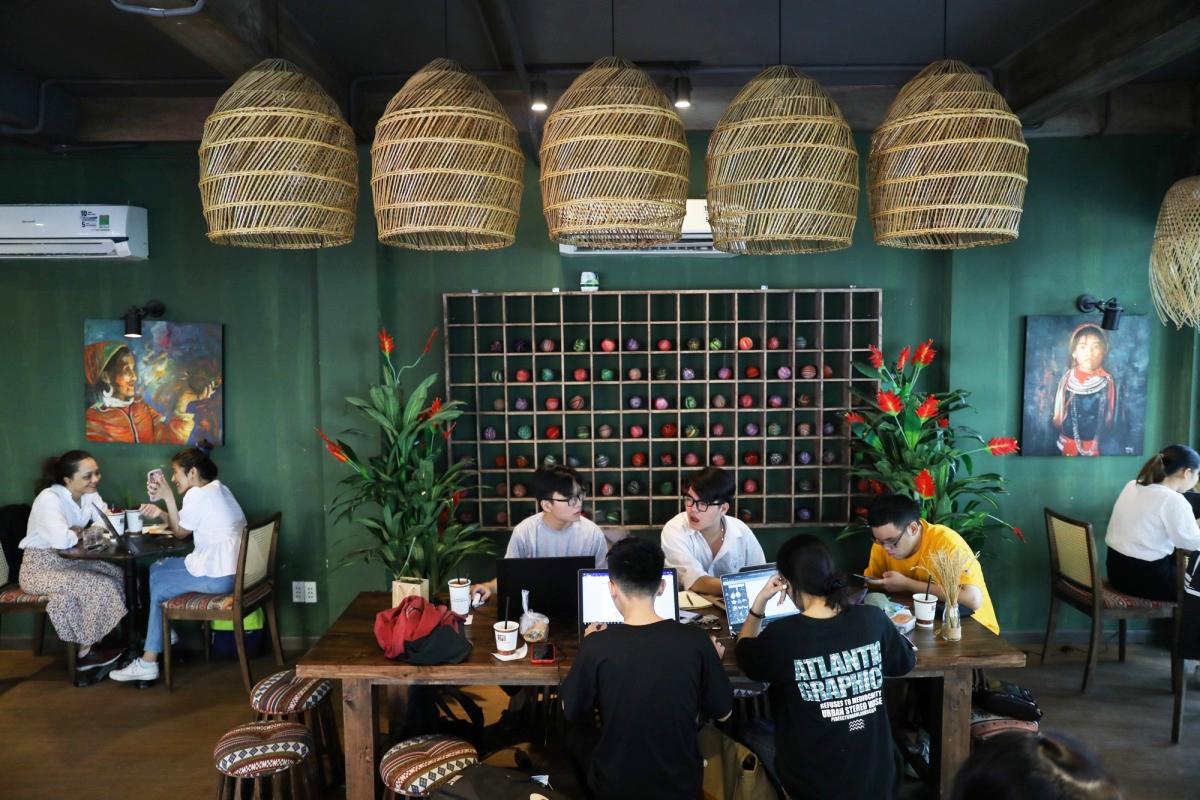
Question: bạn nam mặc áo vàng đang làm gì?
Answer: đang sử dụng điện thoại